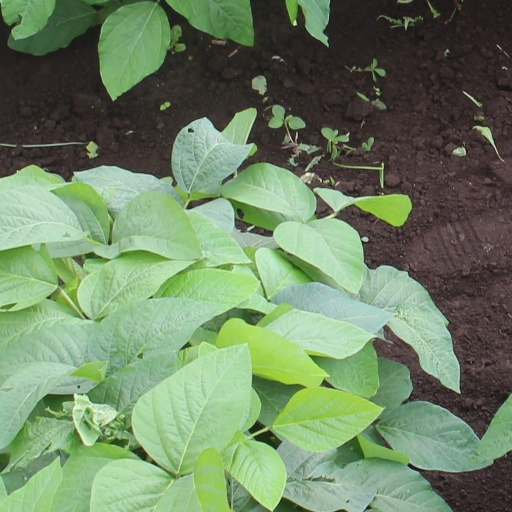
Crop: soybean